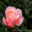
Label: rose